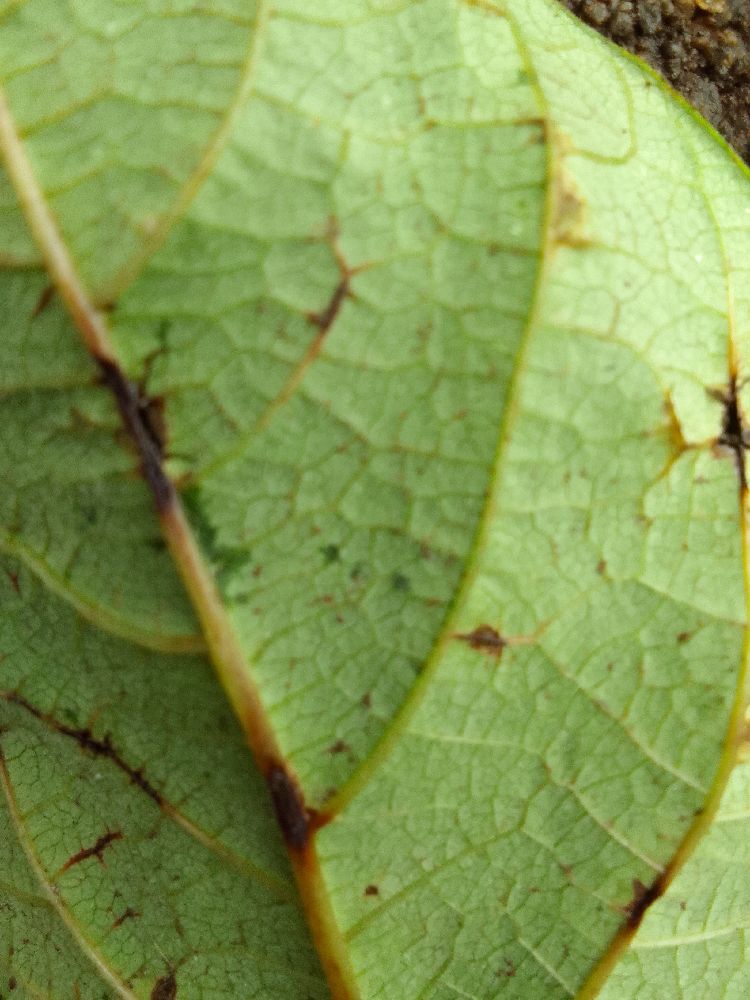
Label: anthracnose